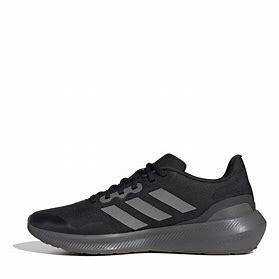
Brand: Adidas
Model: Runfalcon